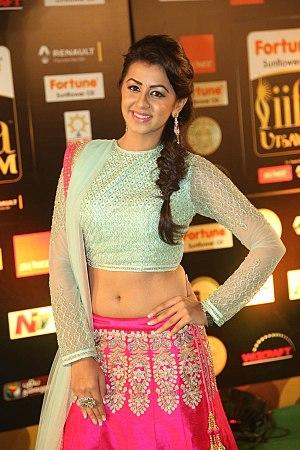
Nikki Galrani est une actrice de film indien, mannequin et créatrice de mode qui travaille principalement en tamoul et en malayalam mais aussi en kannada et en télougou.